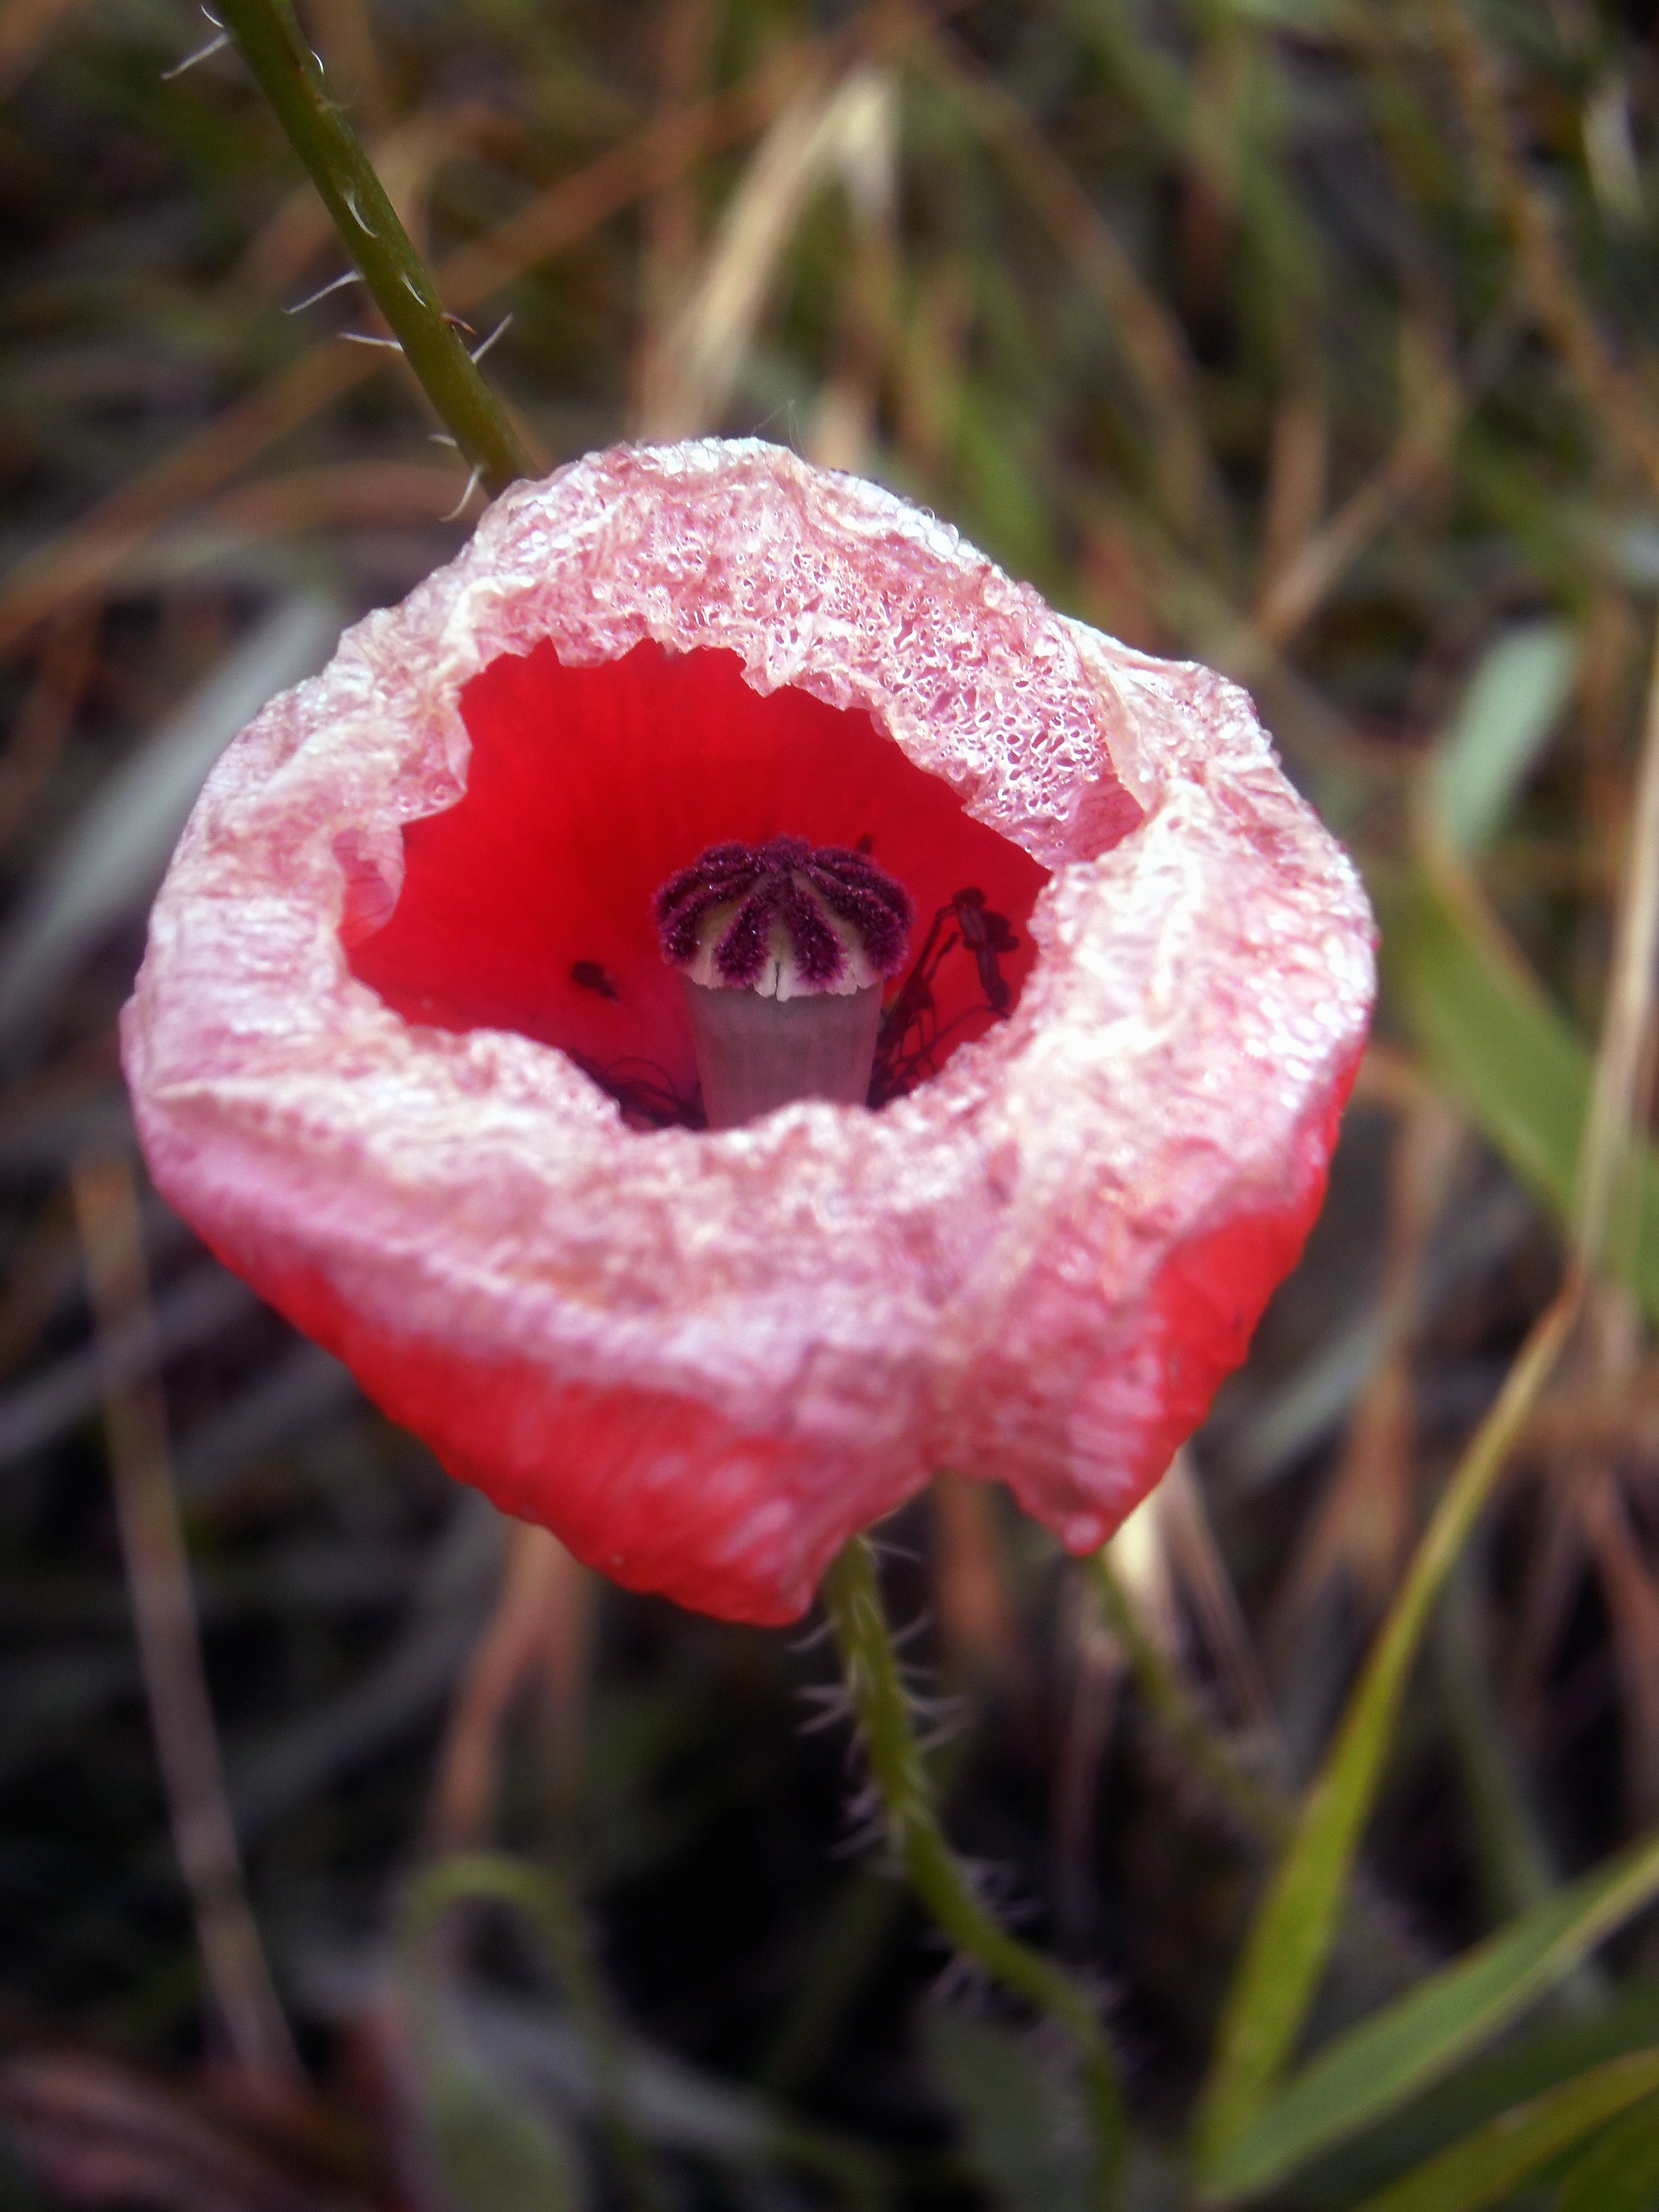
nature, plant, field, flower, petal, red, botany, flora, wildflower, close up, fields, petals, poppy, flowering, coquelicot, macro photography, flowering plant, plant stem, land plant, poppy family, calochortus